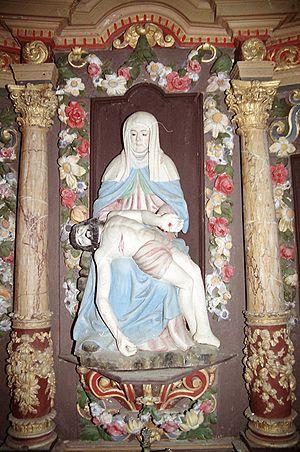
Église Cloitre Pleyben, denez goasguen.
L'église paroissiale Saint-Blaise du Cloître-Pleyben est une église rurale datant de la Renaissance bretonne.